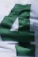
Number: 4